Jordan national football team

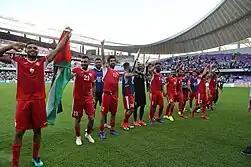
Jordan celebrates their win against Australia at the 2019 Asian Cup.

Jordan failed to make the final round of 2018 FIFA World Cup qualification, losing 0–1 to Kyrgyzstan and 1–5 to Australia. They would qualify for the 2019 Asian Cup where Jordan defeated Australia 1–0 and Syria 2–0, along with a draw against Palestine in the group stage. They were knocked out by Vietnam, losing in a penalty shootout 2–4.